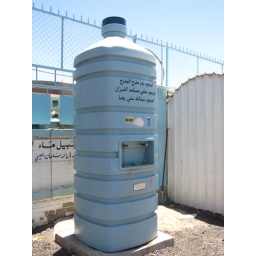
Drinking Fountain in the shape of Rawdhtain mineral water bottle in front of Al-Bayan Bilingual School in Hawally